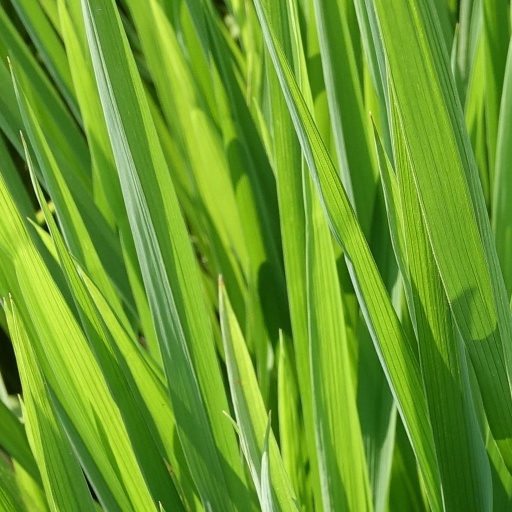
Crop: rice